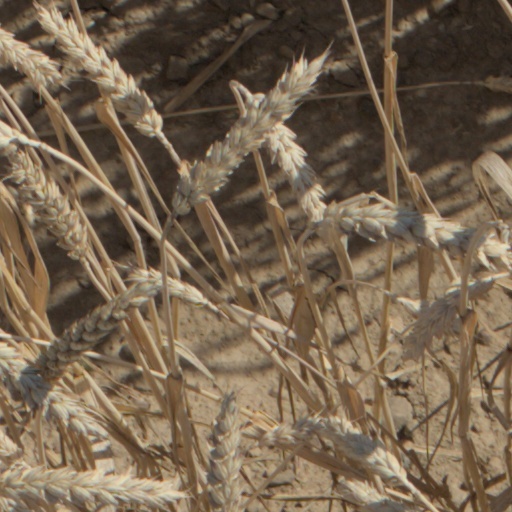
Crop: wheat